Uroš Radaković

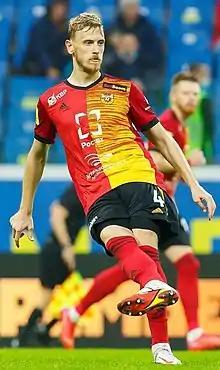
Radaković with Arsenal Tula in 2021

Uroš Radaković (born 31 March 1994) is a Serbian professional footballer who plays as a centre-back for club Nantes.